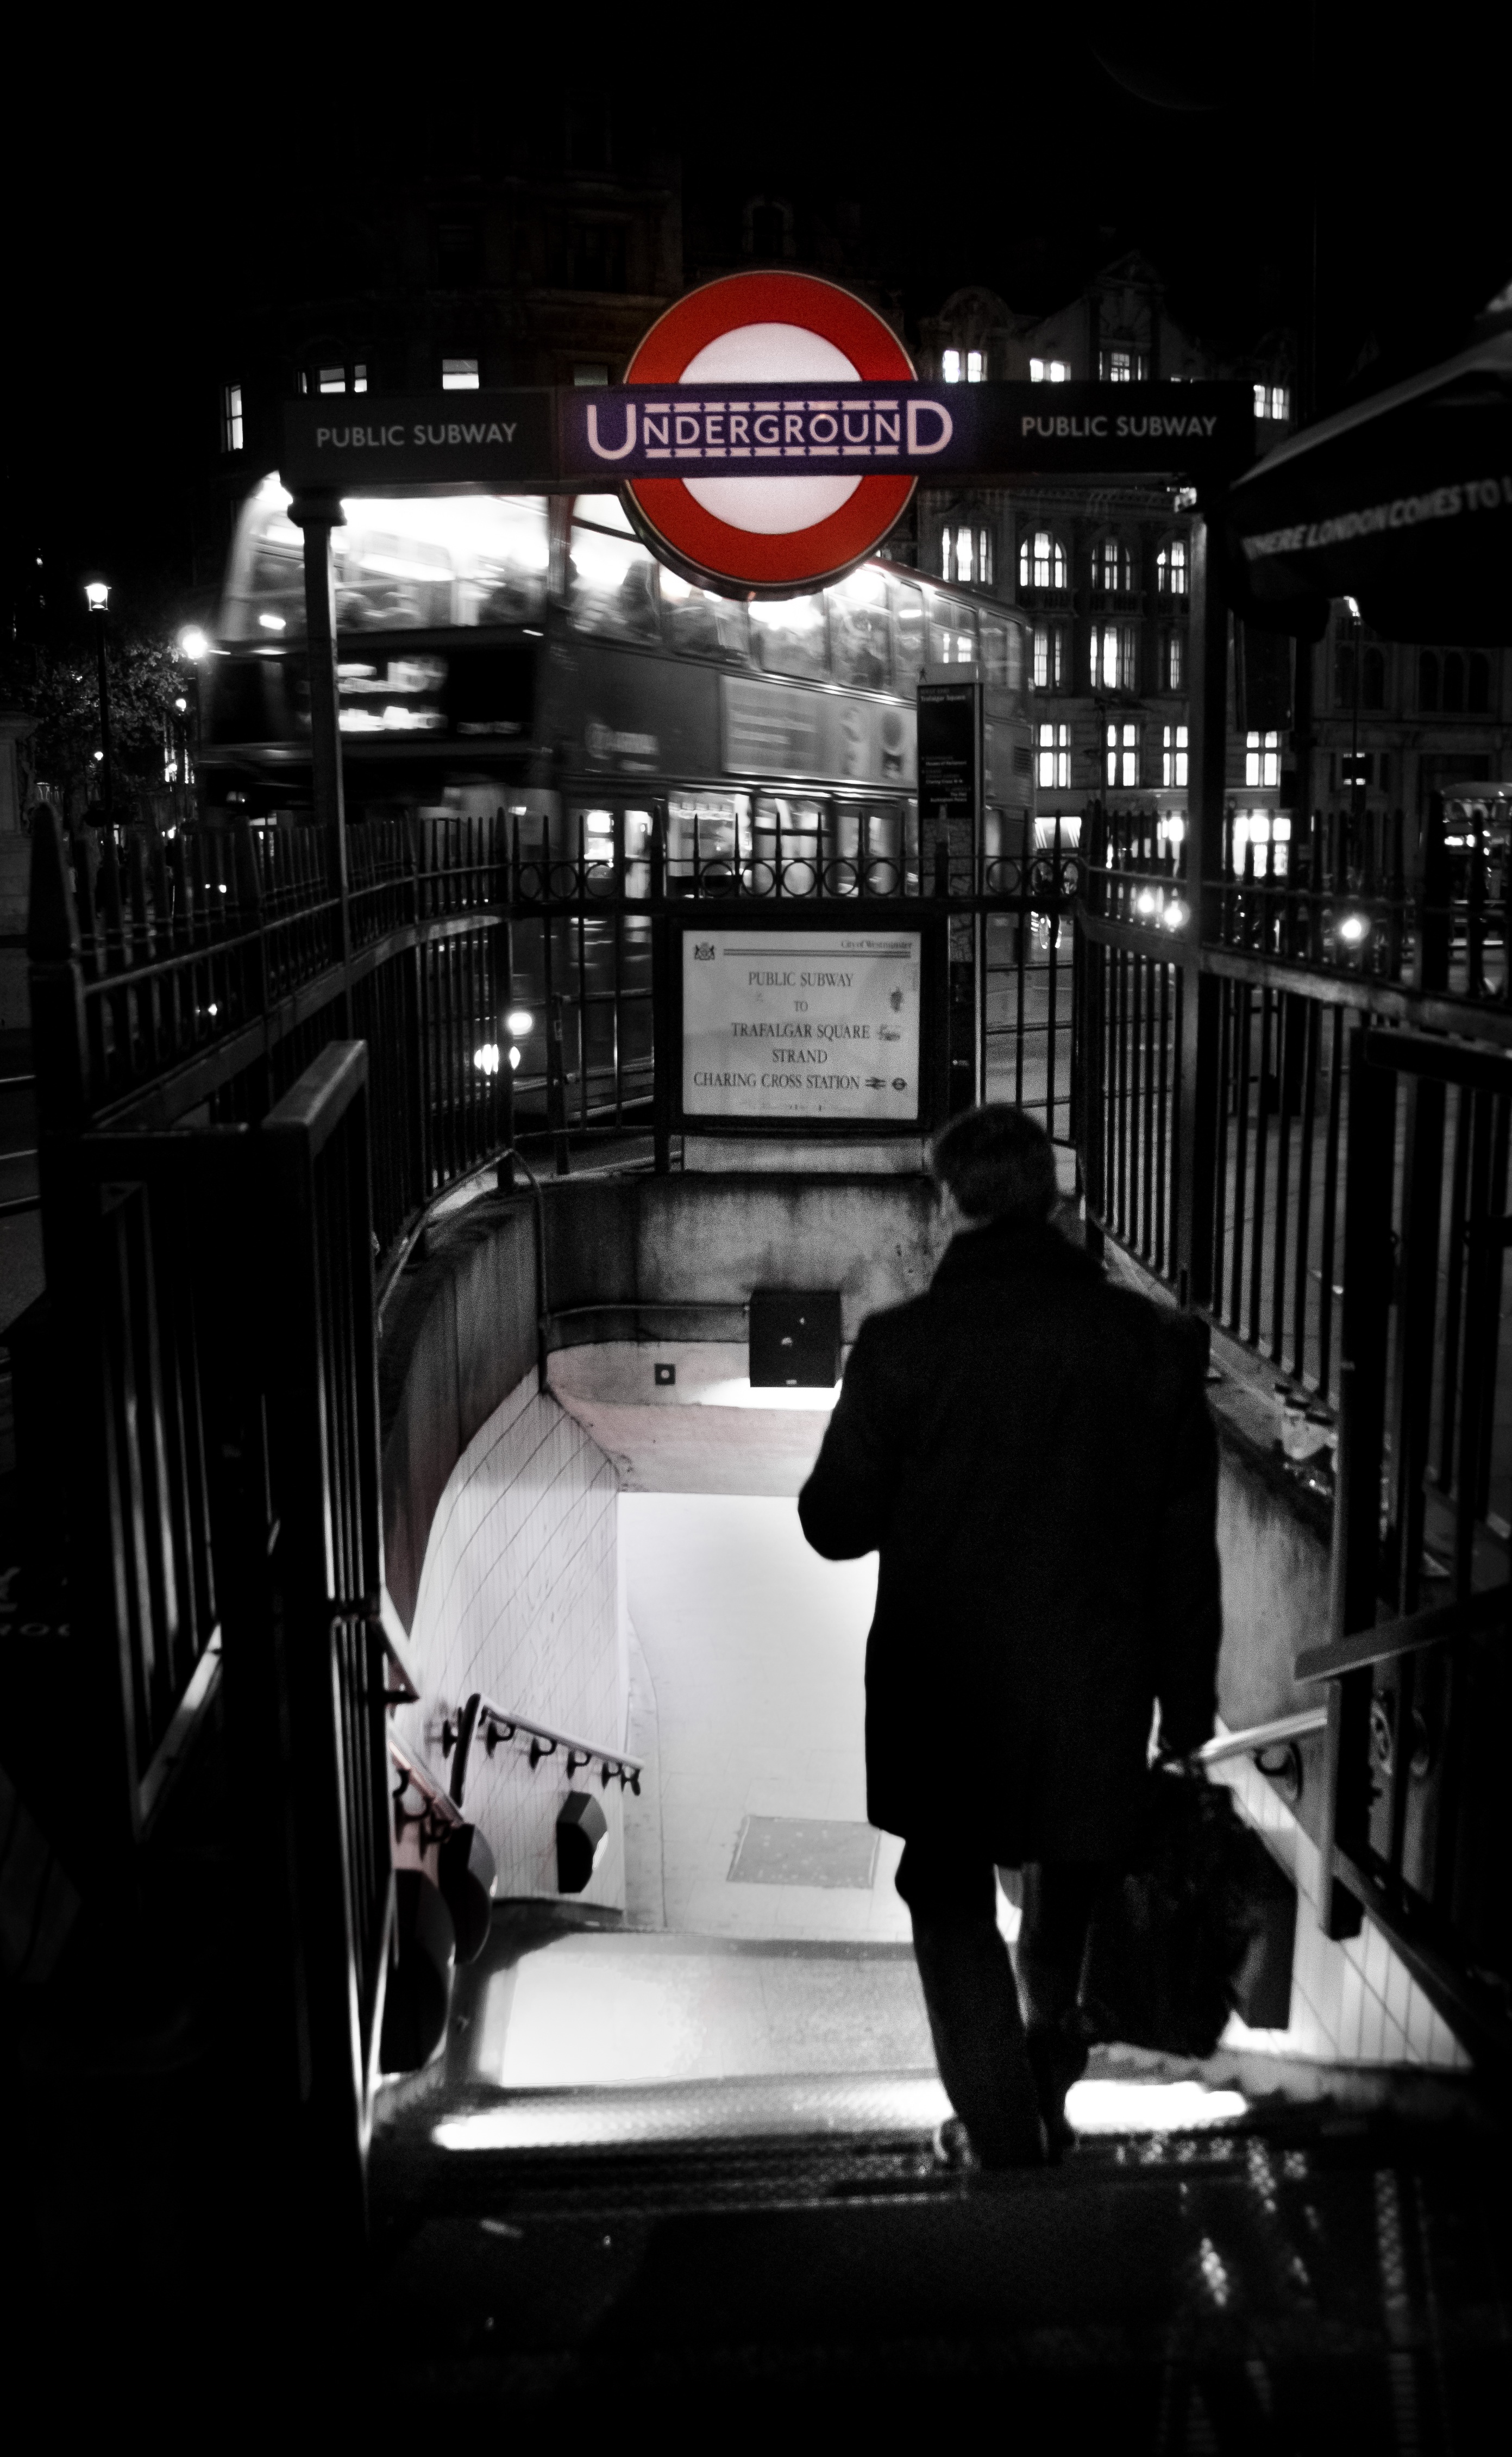
man, light, black and white, white, street, night, photography, tube, shade, city, travel, subway, metro, underground, transportation, transport, sign, red, station, darkness, black, monochrome, public transportation, england, london, stairs, public, photograph, british, image, britain, icon, shape, monochrome photography, film noir